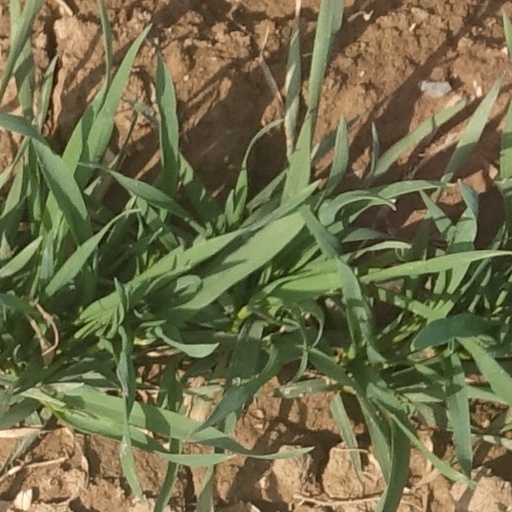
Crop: wheat